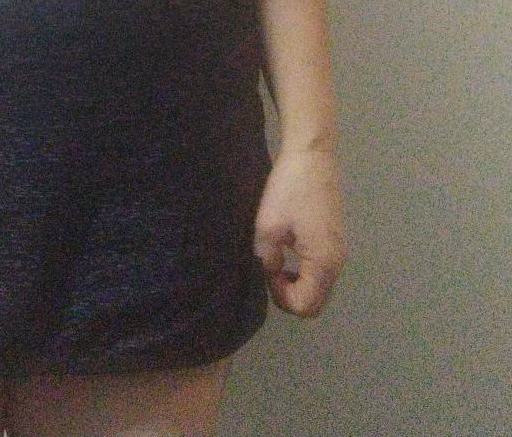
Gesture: no_gesture